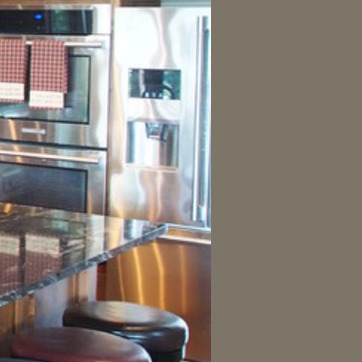
Material: metal